Ascariasis

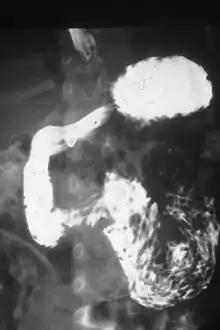
High number of ascaris worms – visible as black tangled mass – are filling the duodenum, the first portion of the bowel after the stomach, of this South African patient (X-ray image with barium as contrast medium).

Ascariasis is a disease caused by the parasitic roundworm "Ascaris lumbricoides". Infections have no symptoms in more than 85% of cases, especially if the number of worms is small. Symptoms increase with the number of worms present and may include shortness of breath and fever at the beginning of the disease. These may be followed by symptoms of abdominal swelling, abdominal pain, and diarrhea. Children are most commonly affected, and in this age group the infection may also cause poor weight gain, malnutrition, and learning problems.